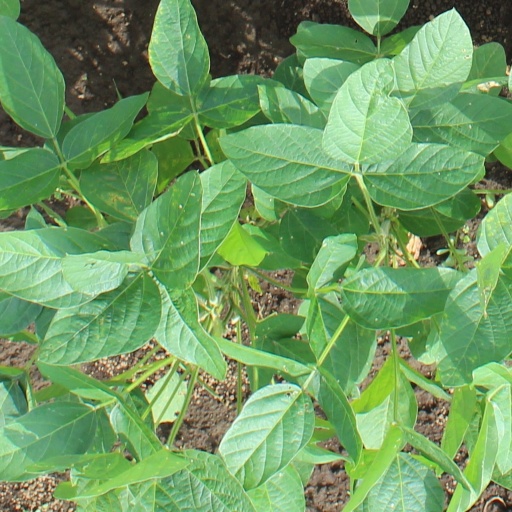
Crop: soybean